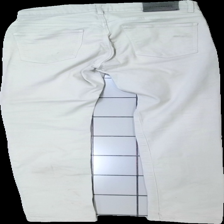
View: back
Type: Jeans
Category: Men
Brand: J.Lindeberg
Colors: Beige
Material: 100% Cotton
Cut: Regular
Season: All
Trend: Denim
Price range: <50
Recommended usage: Remake
Description: beige jeans